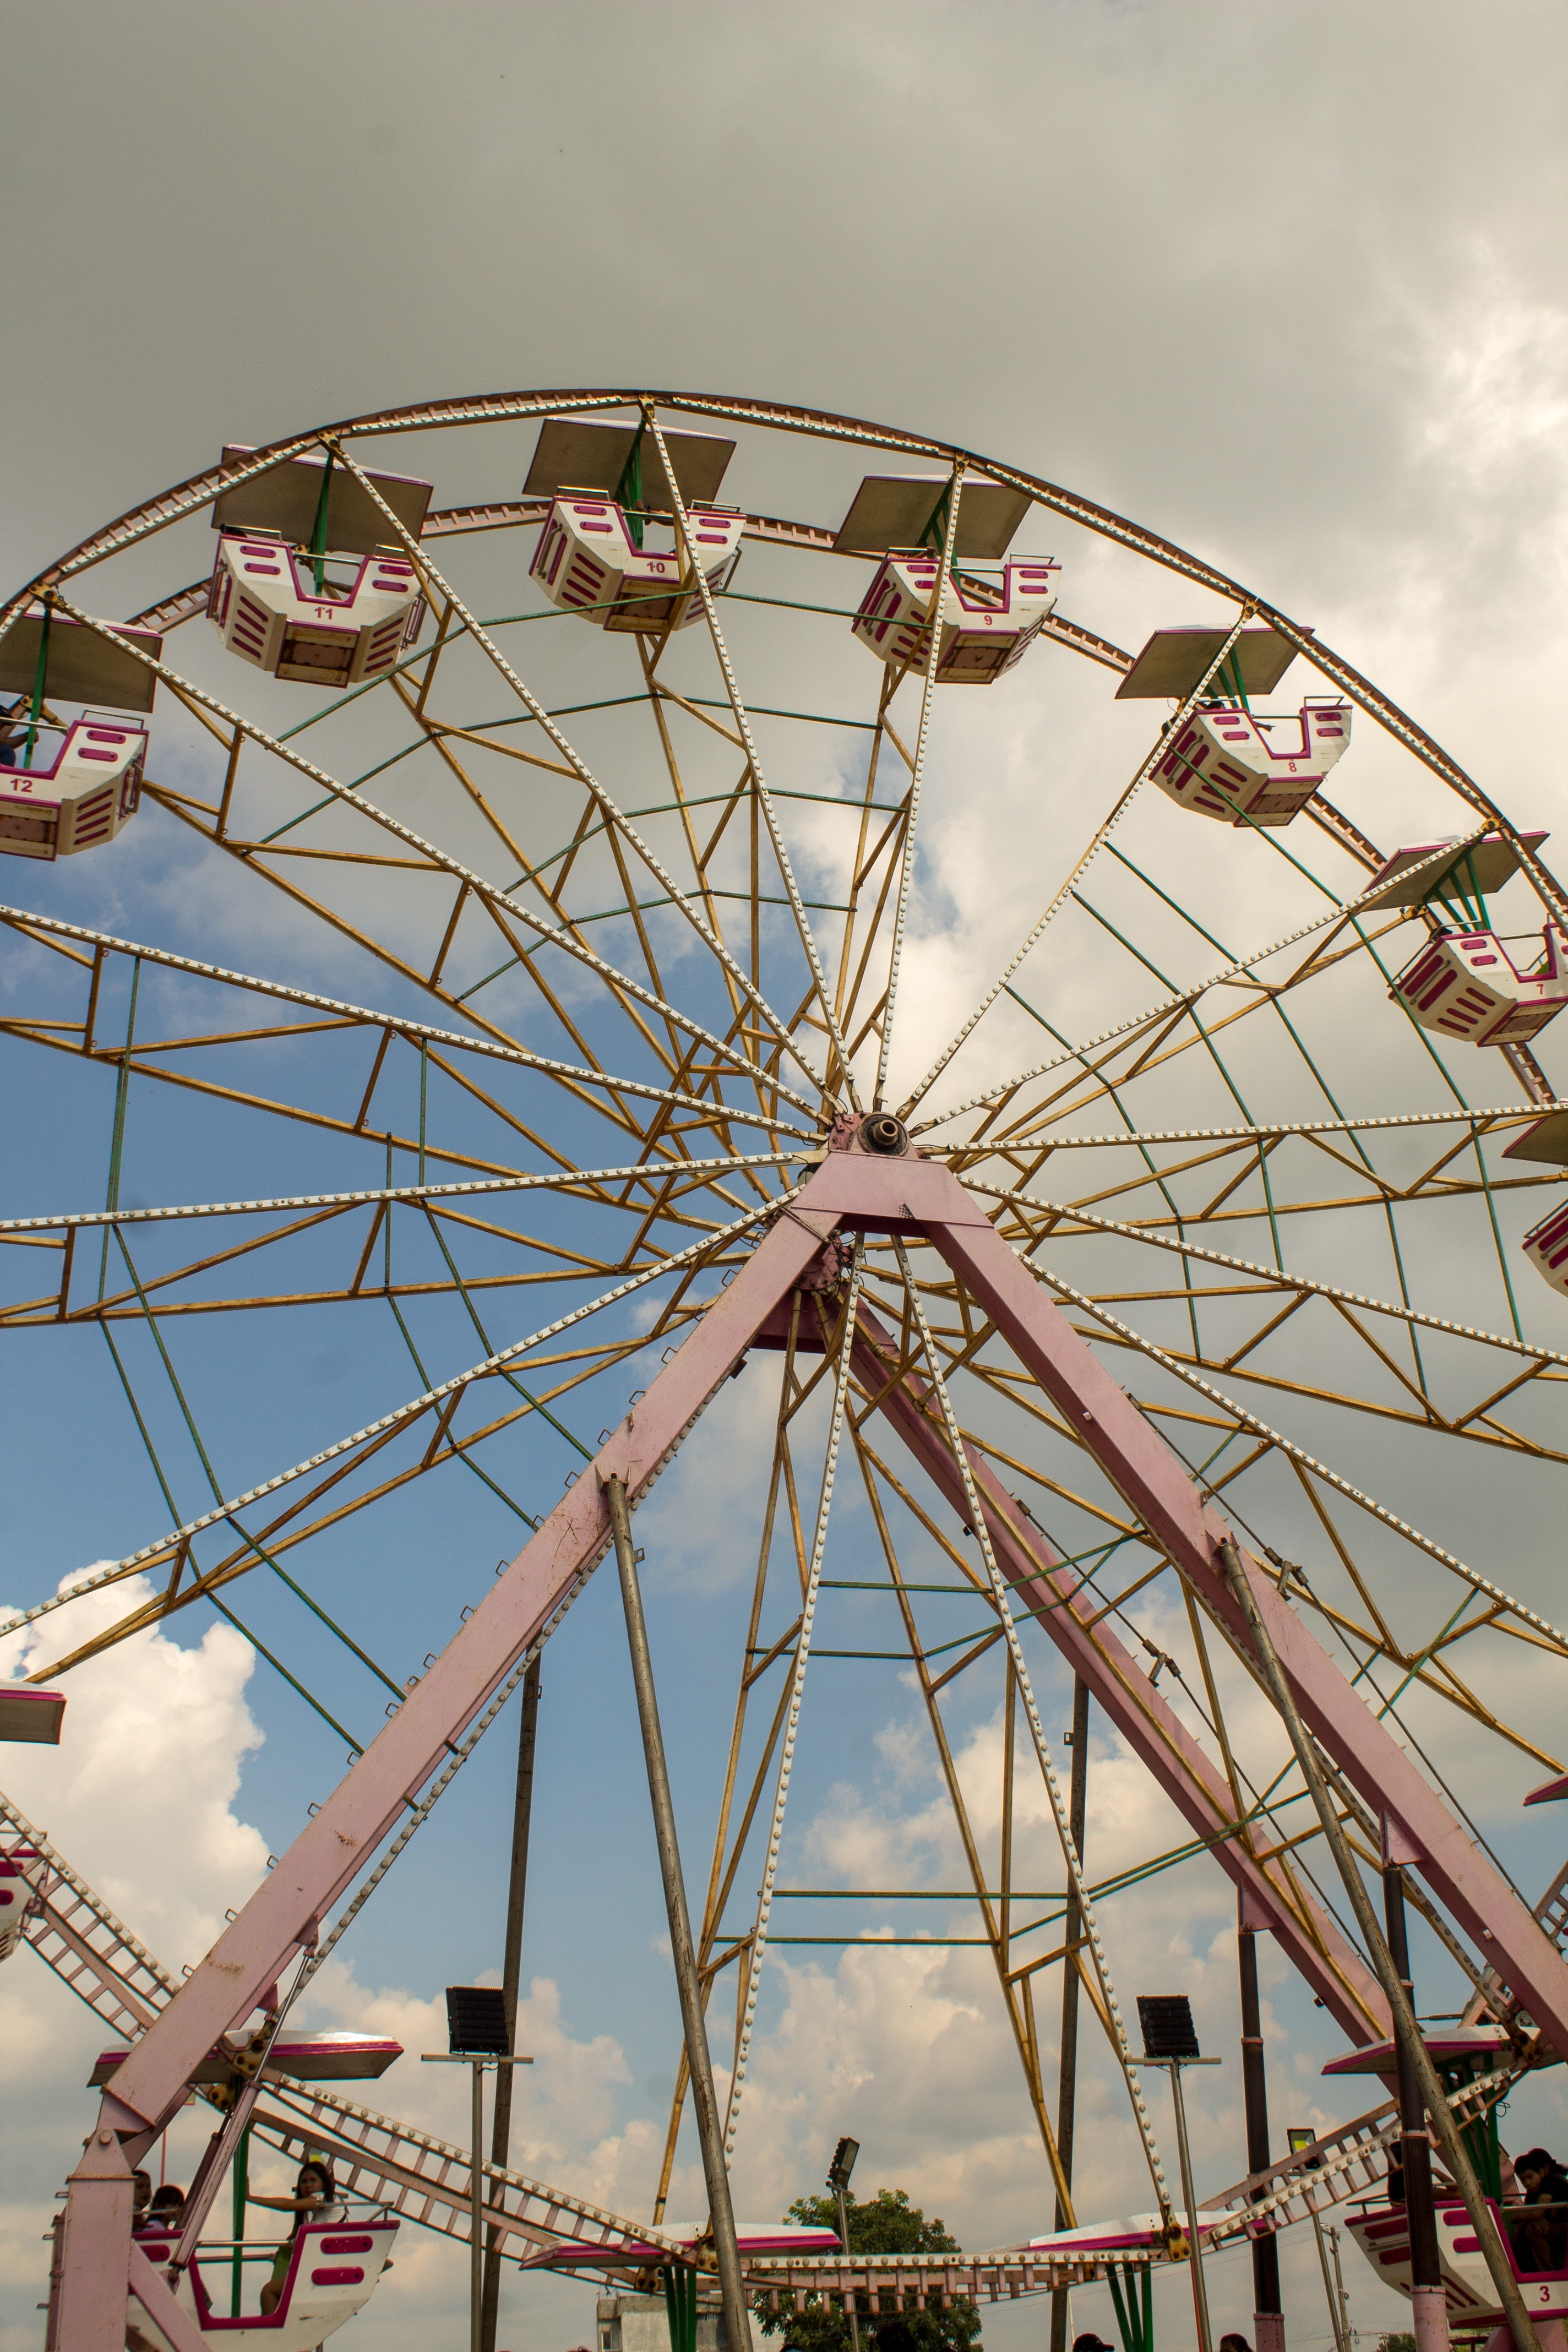
natural, sky, eye, cloud, ferris wheel, automotive wheel system, leisure, recreation, fun, auto part, amusement ride, event, spoke, engineering, symmetry, amusement park, nonbuilding structure, city, fair, pole, tourist attraction, circle, wheel, daylighting, park